Portsmouth, Virginia

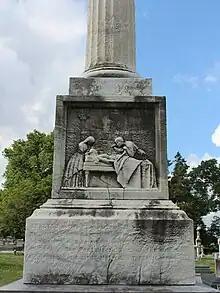
The Yellow Fever Memorial in Laurel Hill Cemetery was built to honor the "Doctors, Druggists and Nurses" from Philadelphia who helped fight the epidemic in Portsmouth

In 1855, the Portsmouth and Norfolk area suffered an epidemic of yellow fever which killed 1 of every three citizens. On June 6, 1855, the "Benjamin Franklin" vessel arrived in Hampton Roads for repairs. The ship had just sailed from the West Indies, where there had been an outbreak of yellow fever. The port health officer ordered the ship quarantined. After twelve days, a second inspection found no issues, so it was allowed to dock at the Gosport Shipyard in Portsmouth. Workers from the shipyard began to fall ill, and it was later discovered that the ship's captain had concealed sailors who were suffering from the disease. Some of the workers from the shipyard lived in Norfolk, and returned home by taking the ferry across the Elizabeth River, taking the yellow fever with them. The poor and immigrants were the first to fall ill. At the time, no one understood how the disease was transmitted, though it was later determined to have spread via mosquitoes and poor sanitation. This lack of understanding led to widespread panic, and about one-third of Portsmouth's 10,000 residents fled the region in the hopes of escaping the epidemic. New York banned all persons and vessels from the region, since both Norfolk and Portsmouth were infected. Washington, D.C., Baltimore, Richmond, Petersburg, and Suffolk also banned persons from the region. Mathews County and the Eastern Shore remained open to those fleeing the illness. The Gosport Navy Yard remained open, but more than 1,000 shipyard workers left. By the end of August, only 3,000 residents remained in Portsmouth. The number of infected reached 5,000 in September, and by the second week of September, a combined 1,500 had died in Norfolk and Portsmouth. As fall arrived and the weather cooled, the outbreak began to wane, leaving a final tally of about 3,200 dead in the region.